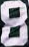
Number: 8